Celebrity Equinox

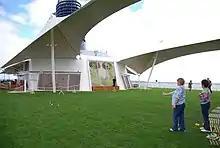
Lawn Club on the top deck

Kate McCue was captain of the "Celebrity Equinox" until August 2019, and the first American woman to be captain of a "mega" cruise ship.